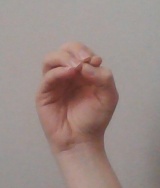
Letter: ha